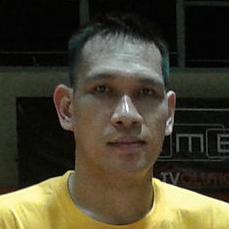
Age: 24